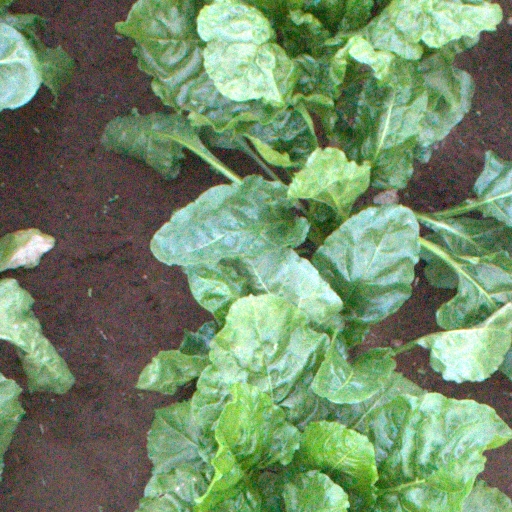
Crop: sugar beet